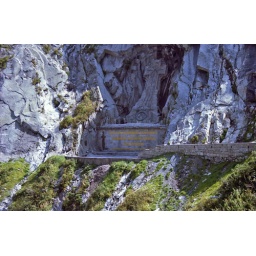
Suworov monument near the devil's bridge